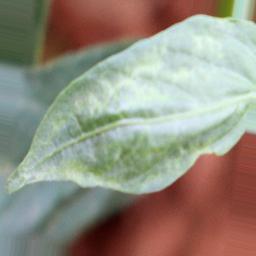
Label: healthy